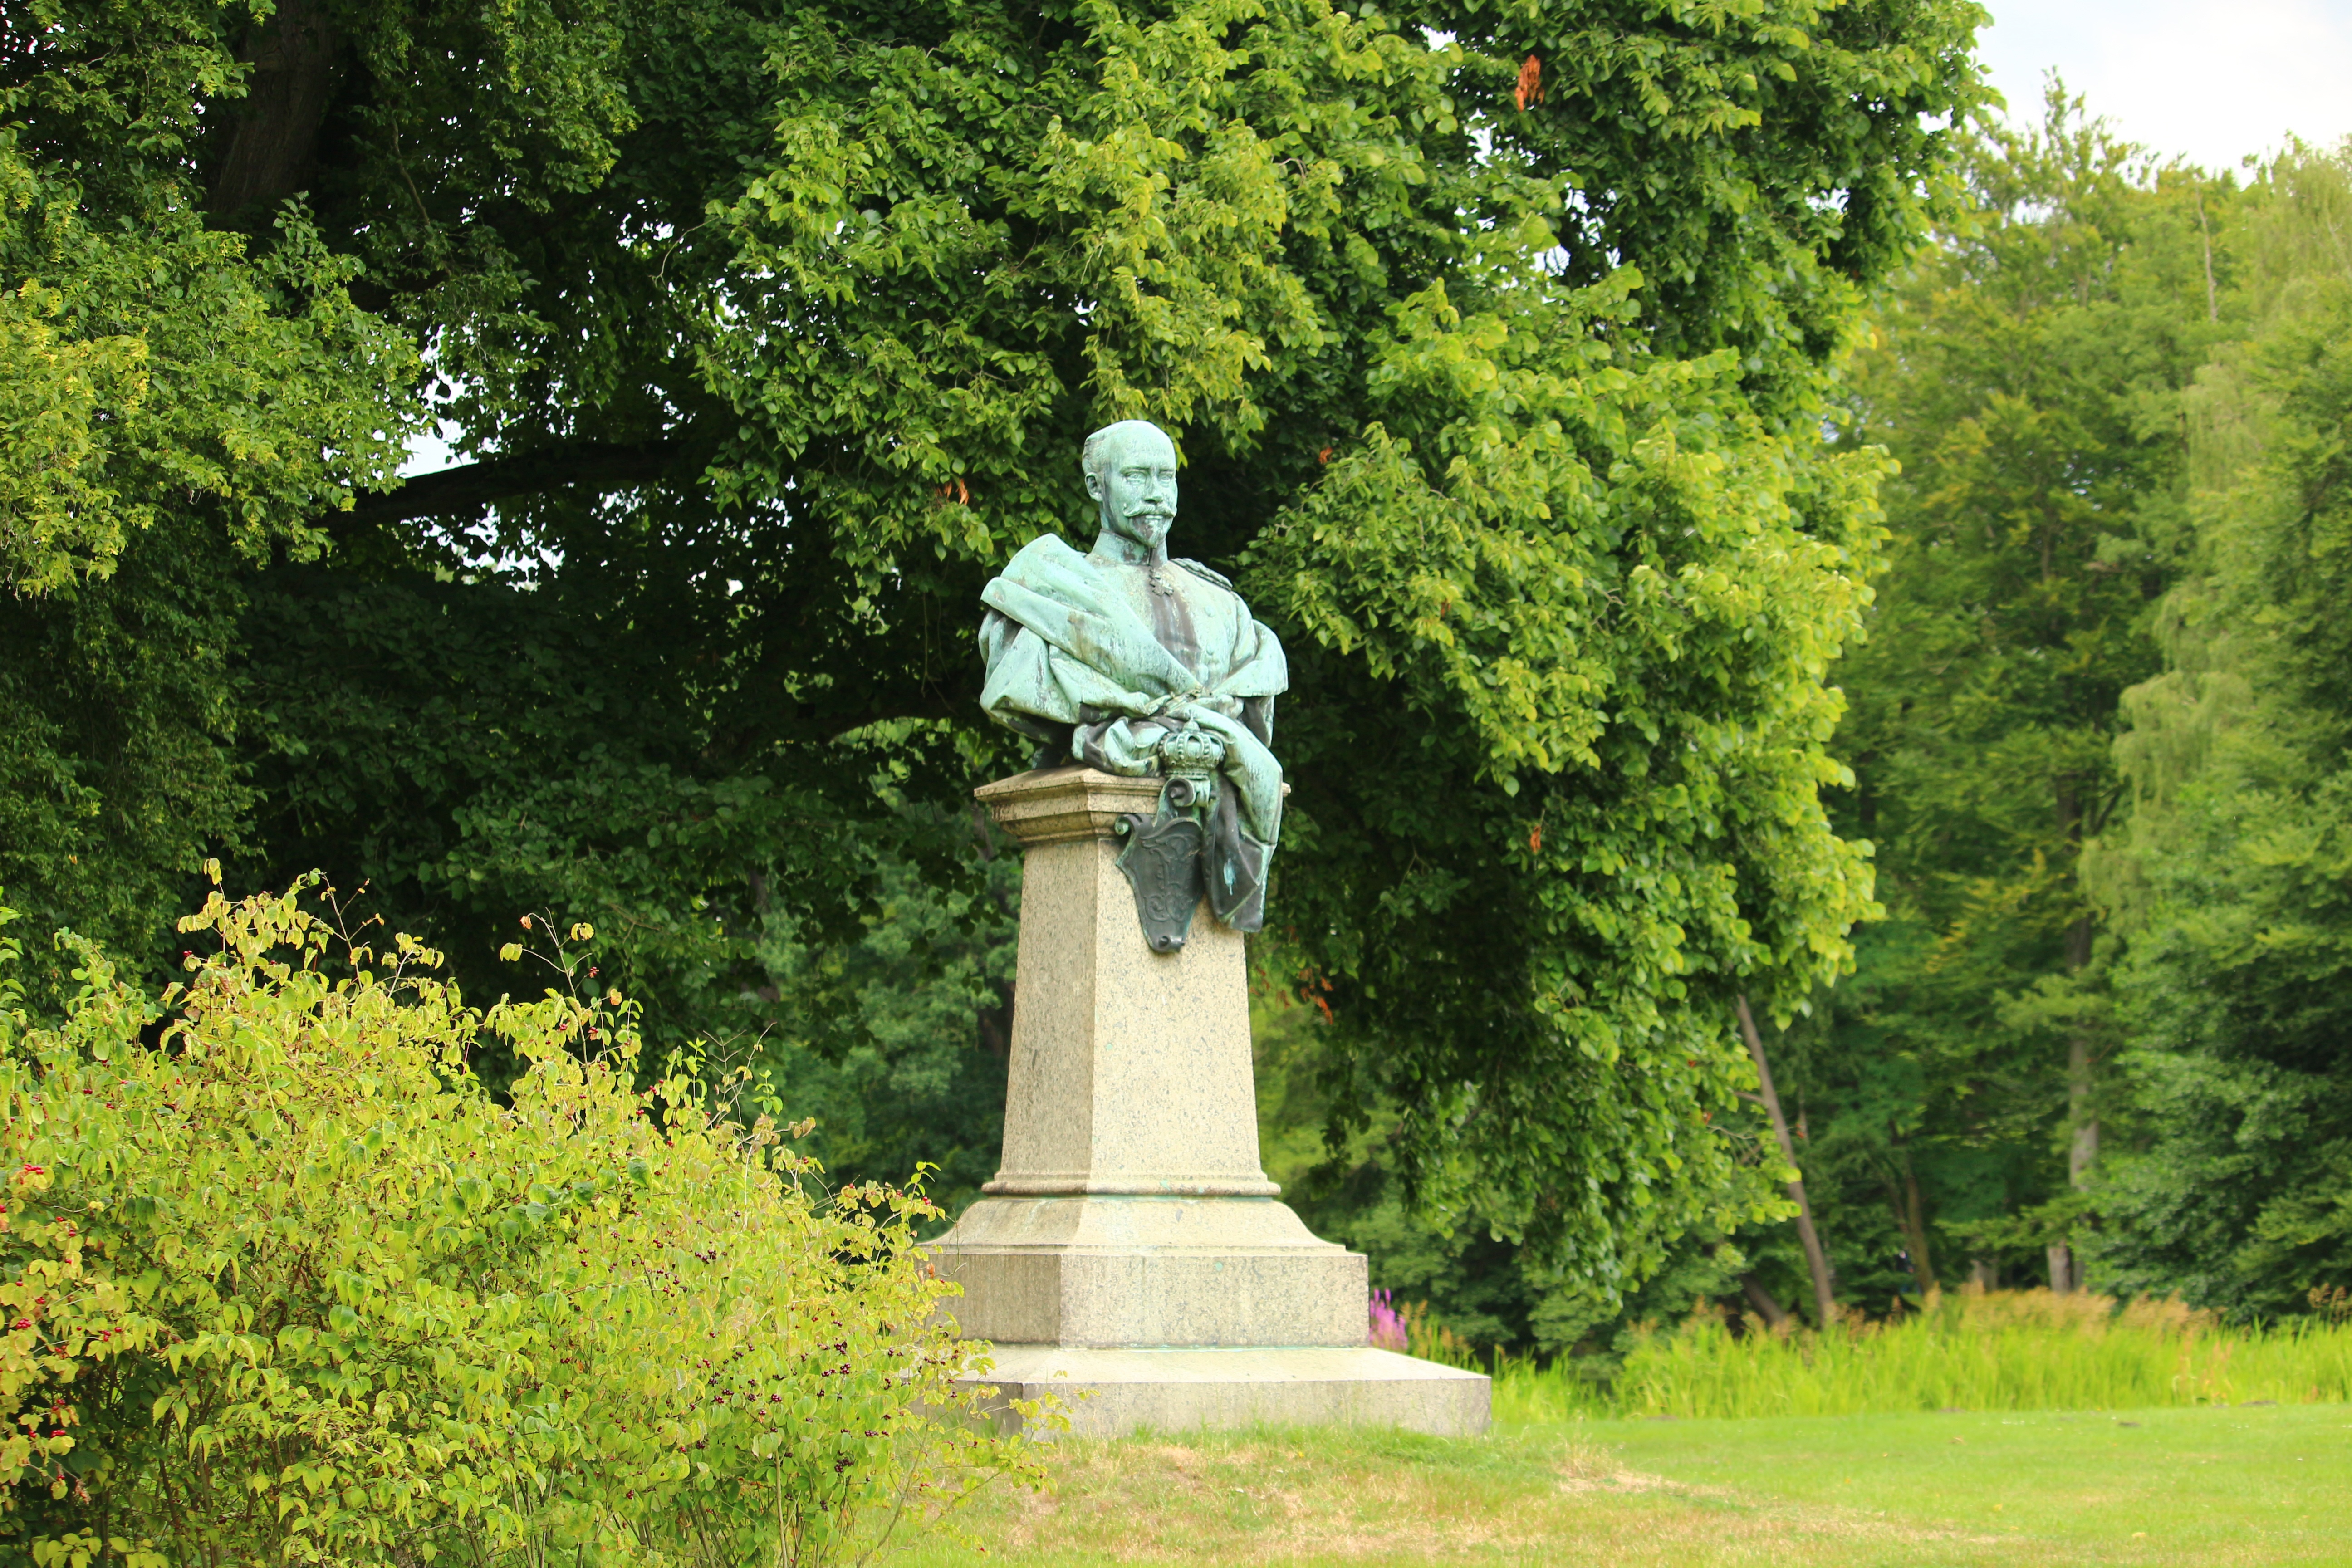
tree, monument, statue, park, artwork, fig, sculpture, memorial, art, castle park, schlossgarten, ludwigslust parchim